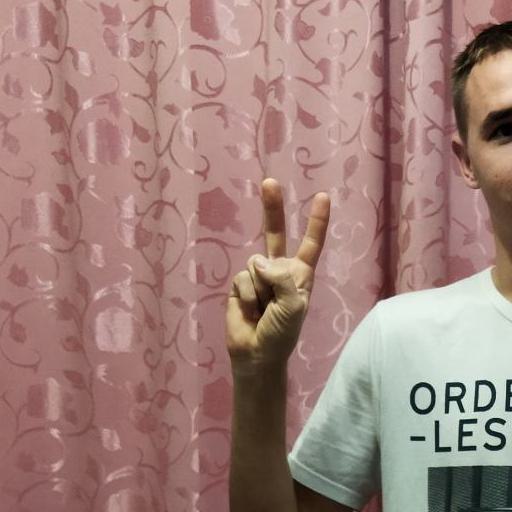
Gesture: peace